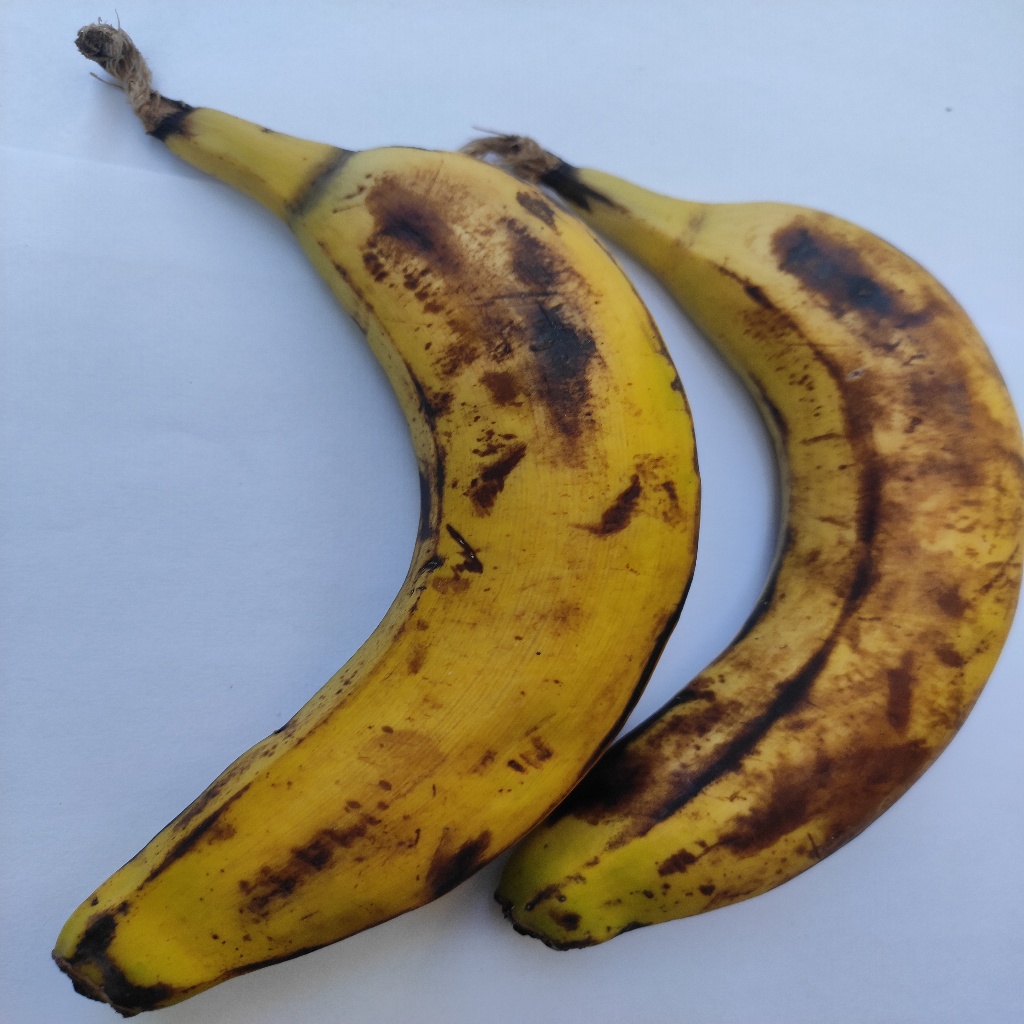
Crop: banana
Quality class: Defect